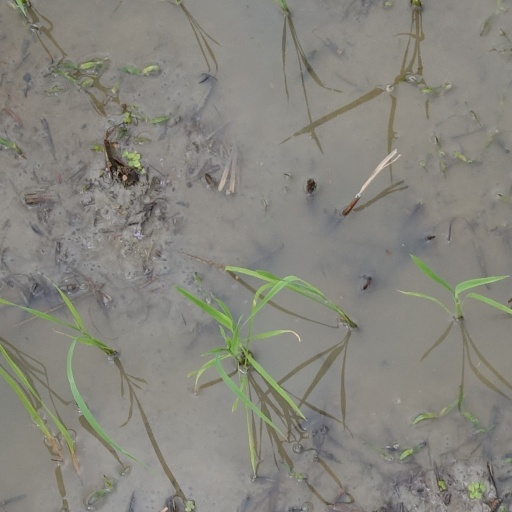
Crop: rice